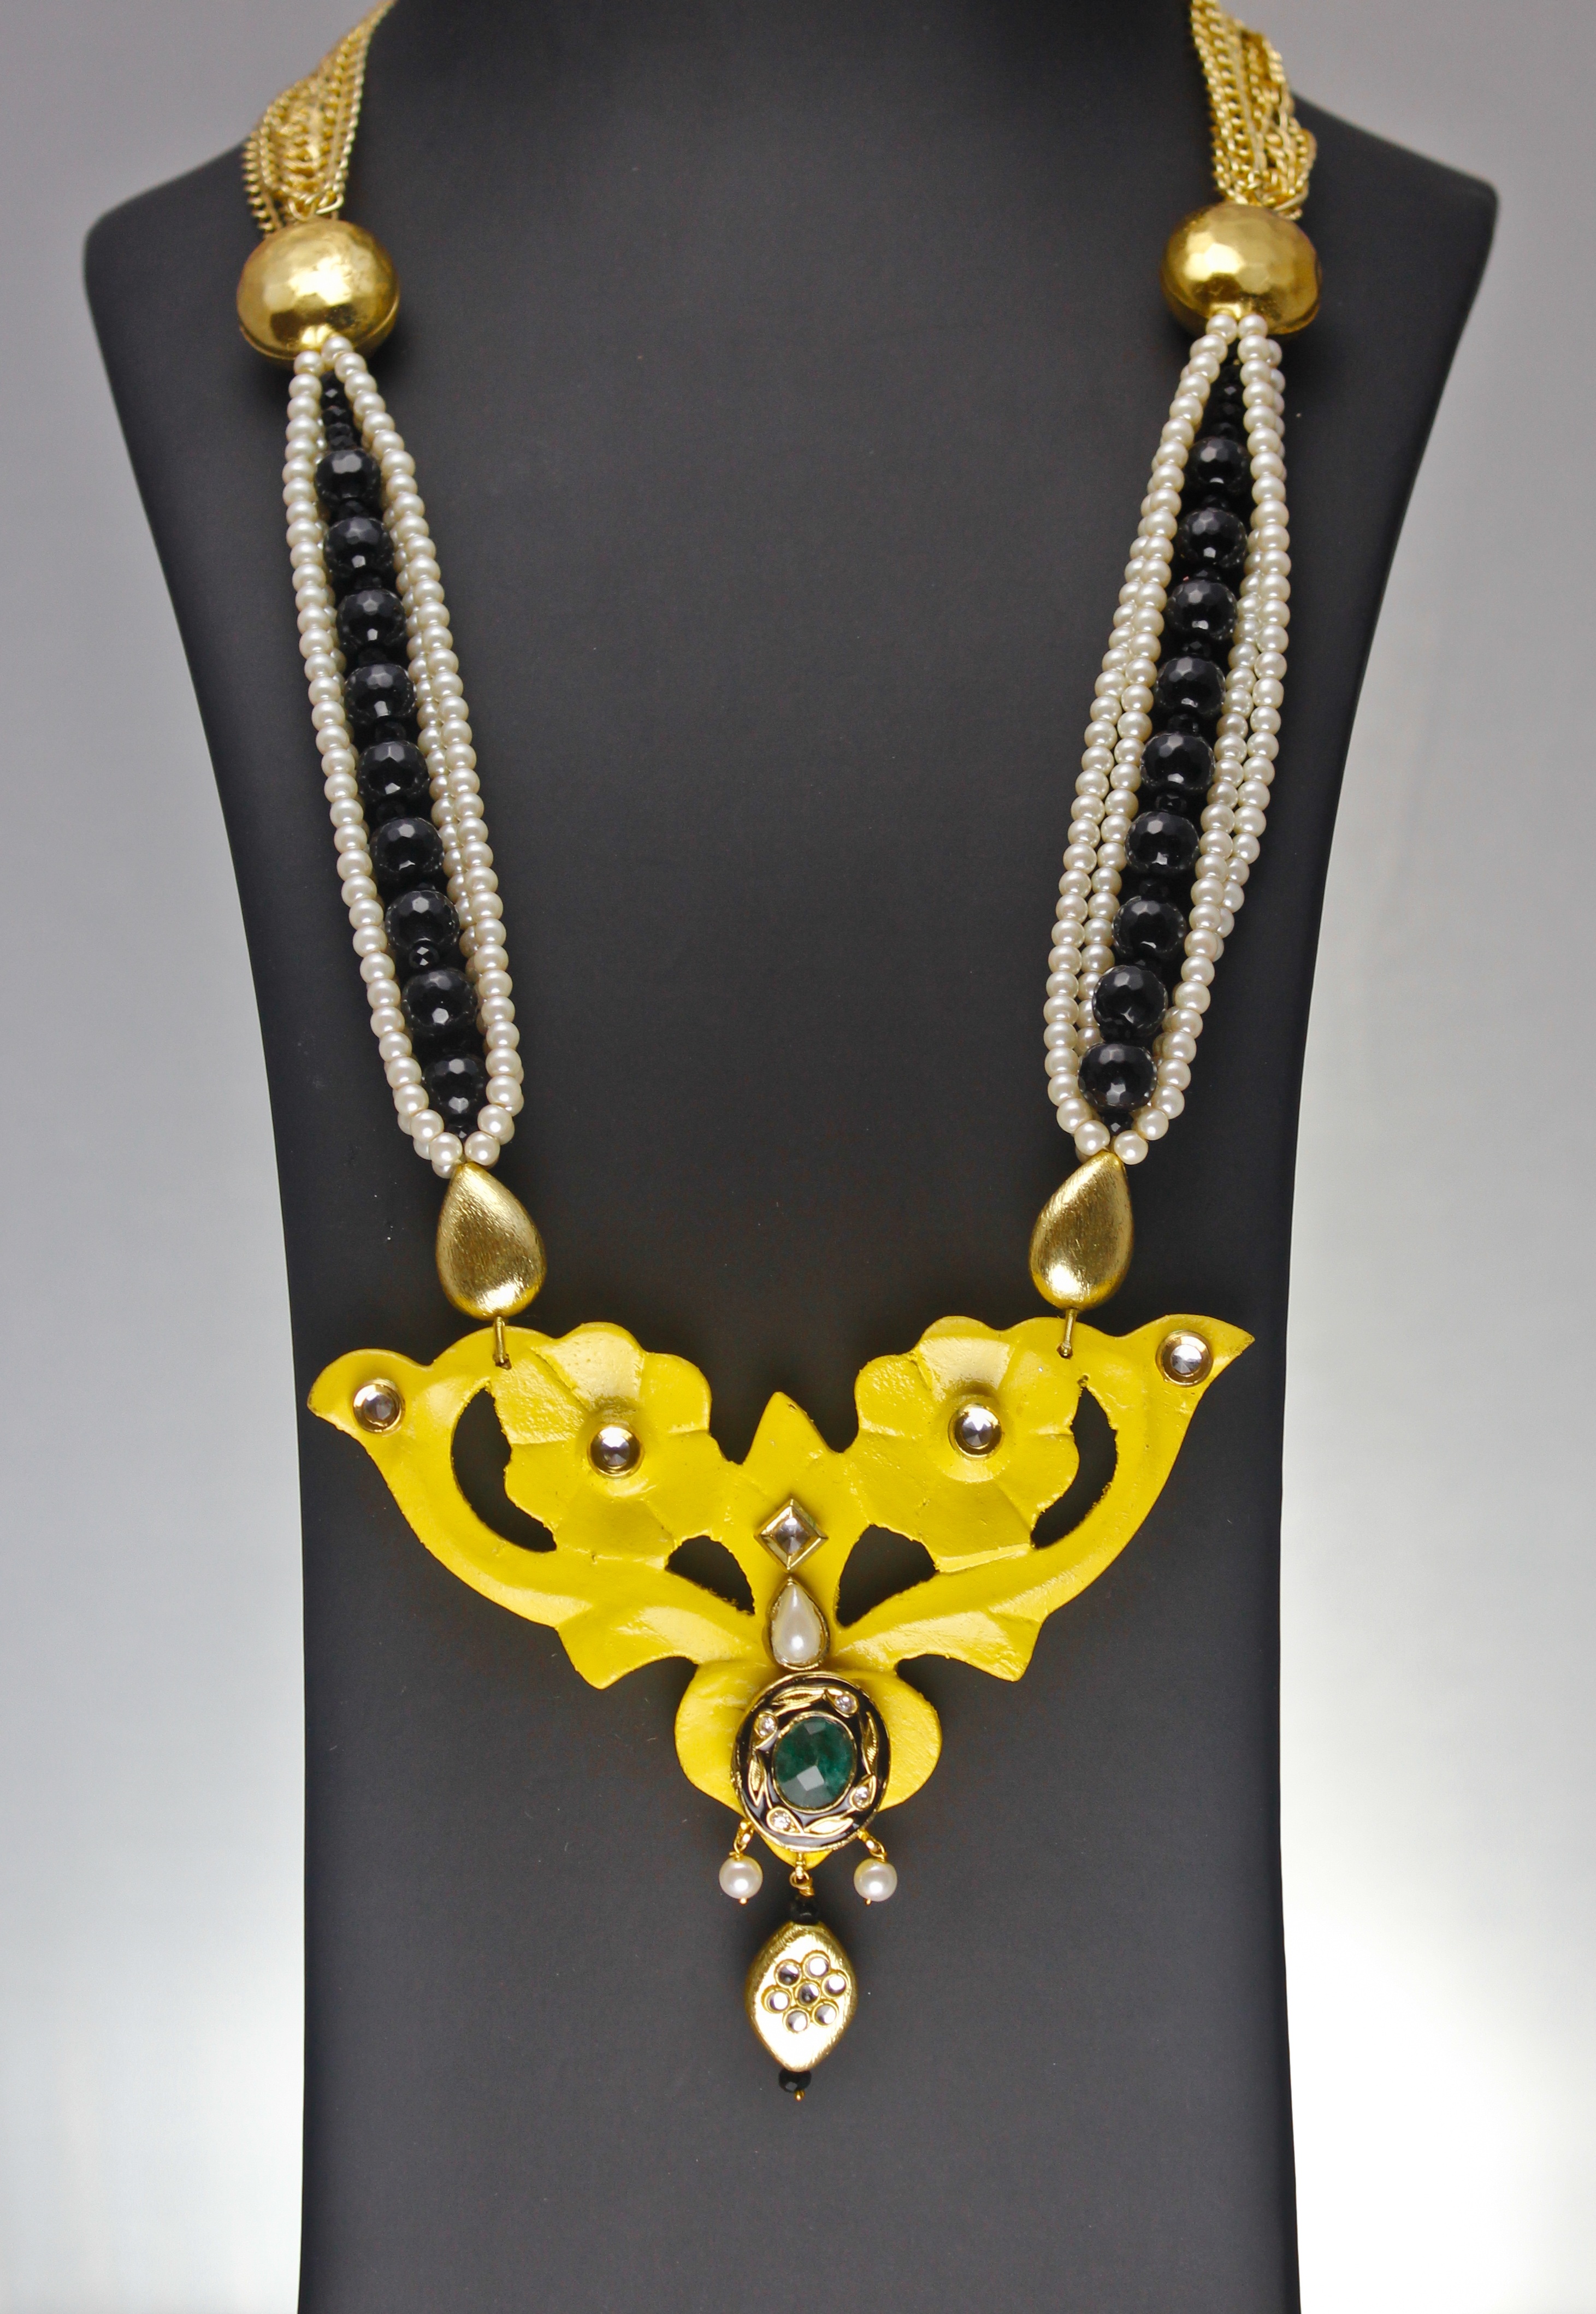
chain, stone, decoration, fashion, yellow, jewelry, necklace, jewellery, designer, colour, luxury, bright, accessories, style, elegant, gem, expensive, shiny, photoshoot, attractive, elegance, glamour, accessory, fashionable, precious, jewelry woman, stone jewelry, fashion accessories, fashion accessory